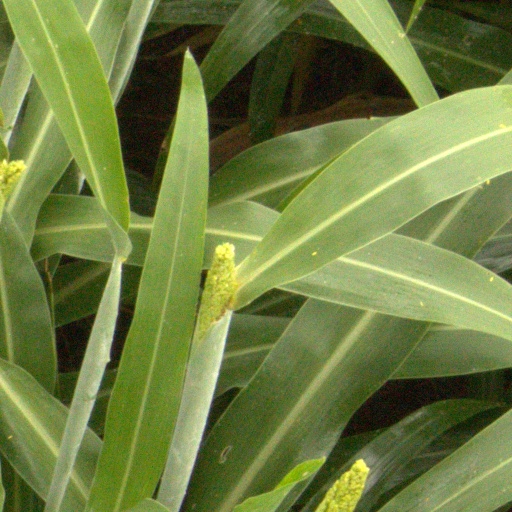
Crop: sorghum